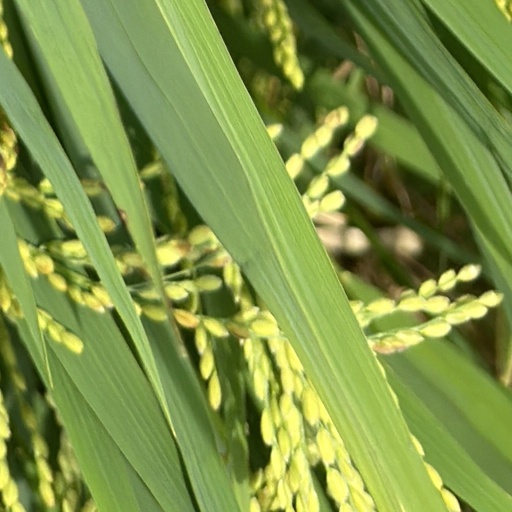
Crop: rice